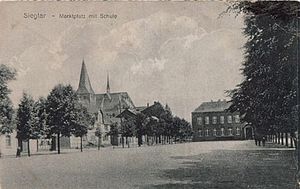
Troisdorf / Historie
Sieglar i Troisdorf i 1915
Troisdorf er en by i Tyskland i delstaten Nordrhein-Westfalen med cirka 75.000 indbyggere. Byen ligger i kreisen Rhein-Sieg-Kreis.